Donkey Kong Country

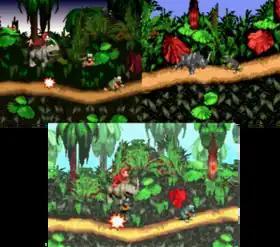
Different versions of "Donkey Kong Country": the SNES original (top left), the Game Boy Color version (top right), and the Game Boy Advance version (bottom).

By October 1994, Nintendo was still in fierce competition with Sega and its popular "Sonic the Hedgehog" franchise. "Donkey Kong Country" was released a month after "Sonic & Knuckles" for the Mega Drive. The "Los Angeles Times" characterised the coinciding releases as a battle; both featured company mascots, boasted "Hollywood-sized" marketing budgets, and advertised revolutionary technological advances (lock-on technology for "Sonic & Knuckles" and 3D-rendered graphics for "Donkey Kong Country").